Kastel Fortress

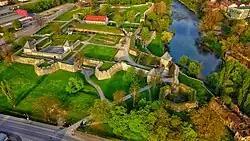

The Kastel Fortress is a fortress located in Banja Luka, Bosnia and Herzegovina. The fortress is medieval but is situated on the site of previous fortifications going back to Roman and even pre-Roman times. It was captured by the Ottoman Empire in 1527. The fortress is relatively well-preserved, and is one of Banja Luka's main attractions, situated on the left bank of the Vrbas river in the very center of town.